Little Boy

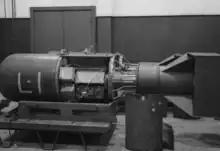
Two Little Boy type bomb assemblies on Tinian, with casings open. For unit L-1, in the foreground, boxes containing hardware for the clock timers, radar fuzing units, and batteries are visible and arranged around the central gun tube. Pull-out wires are visible on top. L-1 was test-dropped without nuclear fuel on 23 July 1945, to gain experience in assembling, handling, and using the weapons prior to the actual strike (which used unit L-11).

In early 1944, Emilio G. Segrè and his P-5 Group at Los Alamos received the first samples of plutonium produced from a nuclear reactor, the X-10 Graphite Reactor at Clinton Engineer Works in Oak Ridge, Tennessee. Analyzing it, they discovered that the presence of the isotope plutonium-240 (Pu-240) raised the rate of spontaneous fission of the plutonium to an unacceptable amount. Previous analyses of plutonium had been made from samples created by cyclotrons and did not have as much of the contaminating isotope. If reactor-bred plutonium was used in a gun-type design, they concluded, it would predetonate, causing the weapon to destroy itself before achieving the conditions for a large-scale explosion.